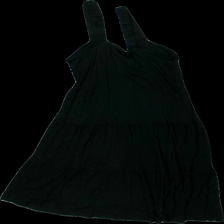
View: back
Type: Dress
Category: Ladies
Brand: Not in the list
Brand text on label: new style
Colors: Black
Material: 100% viscose
Cut: Regular
Size: XL
Season: All
Holes: Major
Damage: hål
Damage location: top left
Damage 2 location: top right
Damage 3 location: top left
Price range: <50
Recommended usage: Export
Description: svart klänning, hål fram